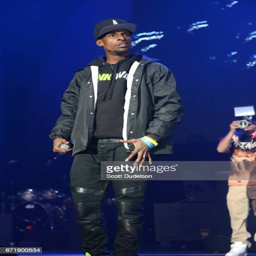
person performs onstage during the concert